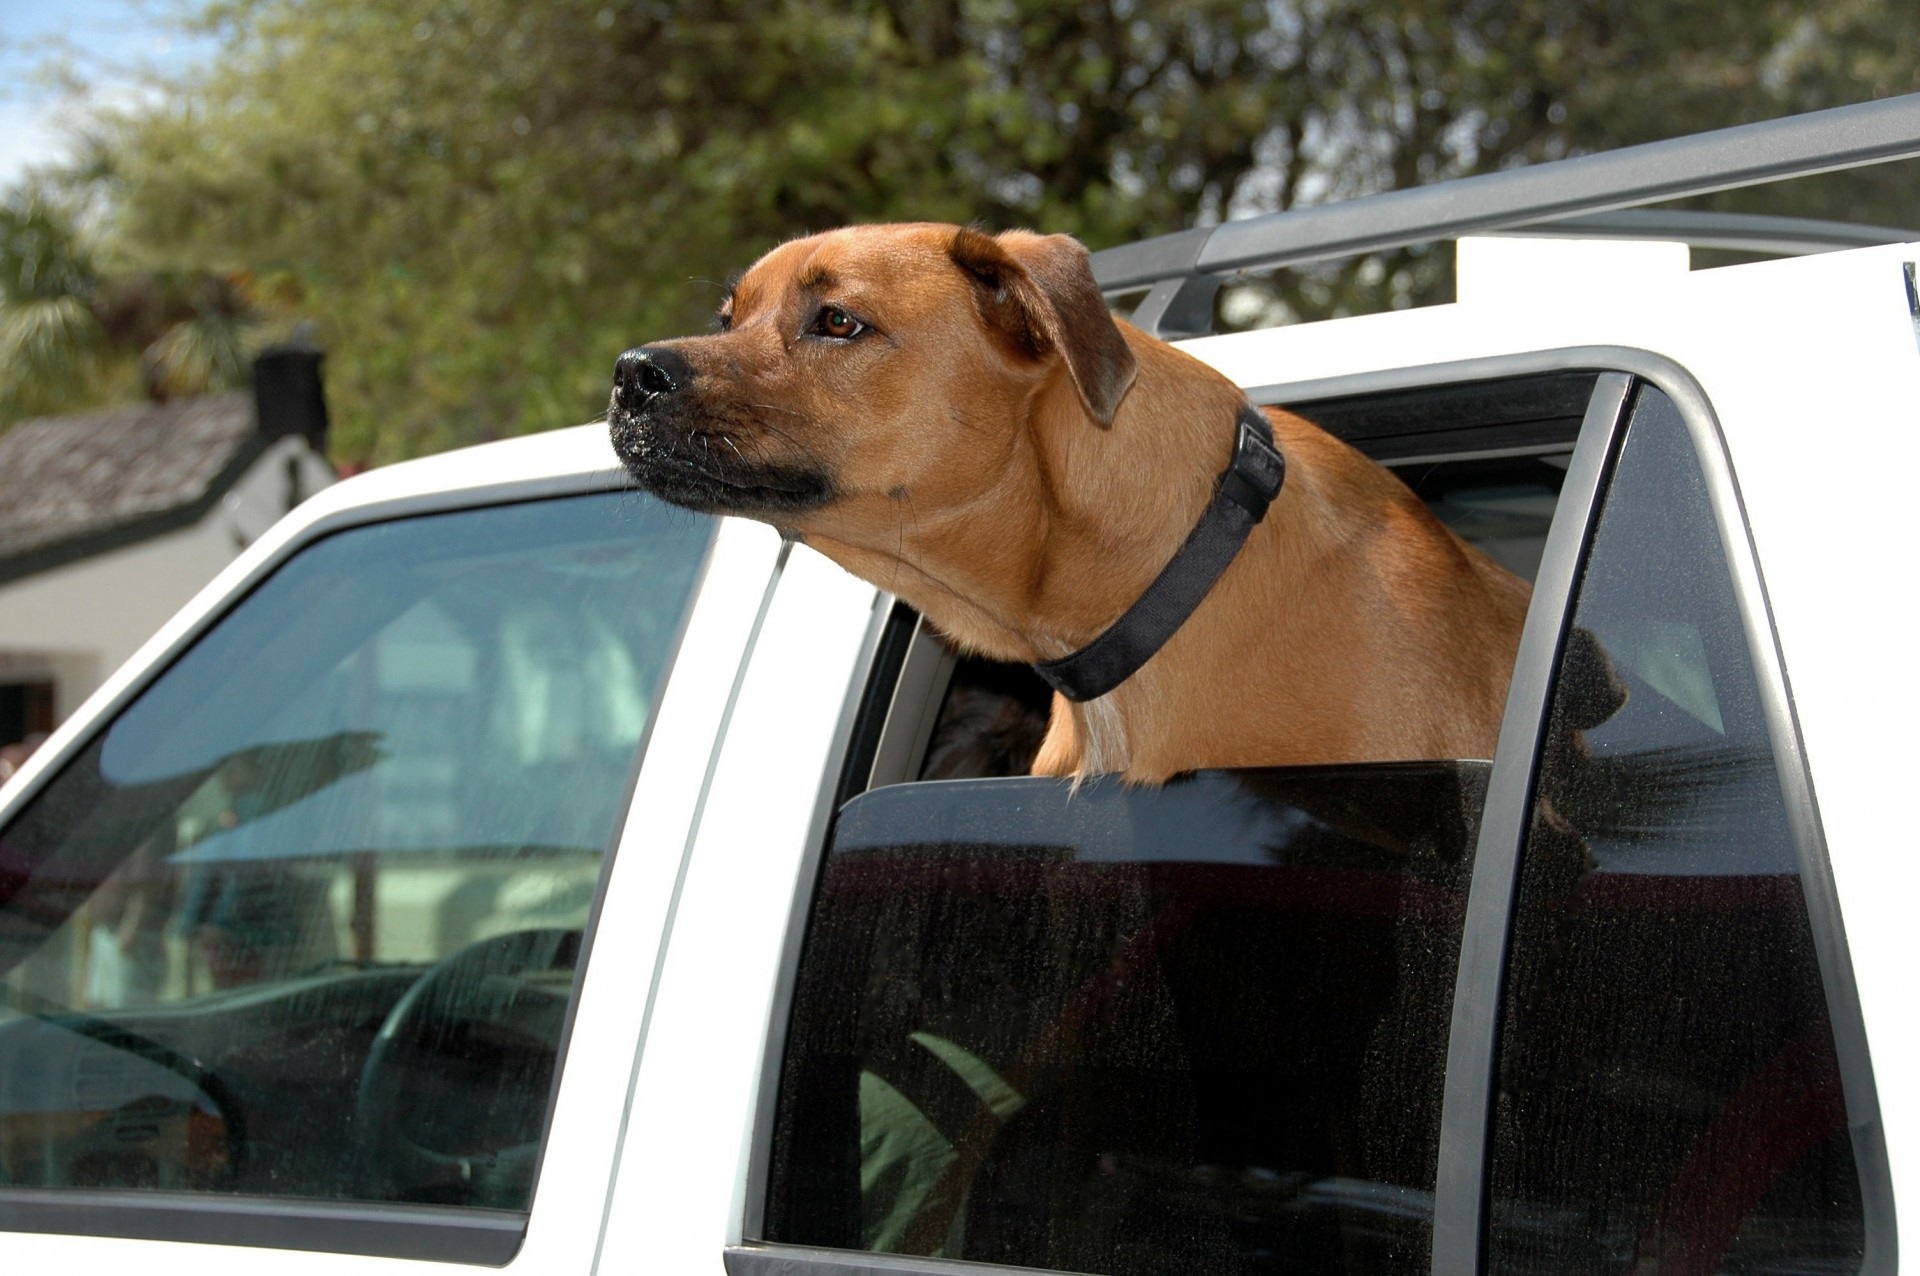
dog, animal, cute, canine, pet, fur, portrait, brown, mammal, friend, face, ears, expression, domestic, breed, pup, pedigree, dog like mammal, dog crossbreeds